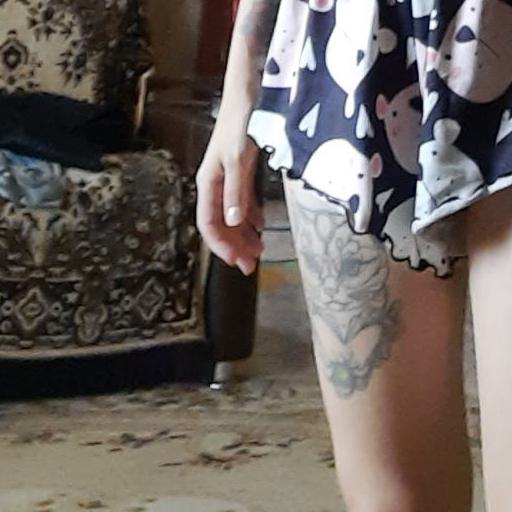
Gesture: no_gesture